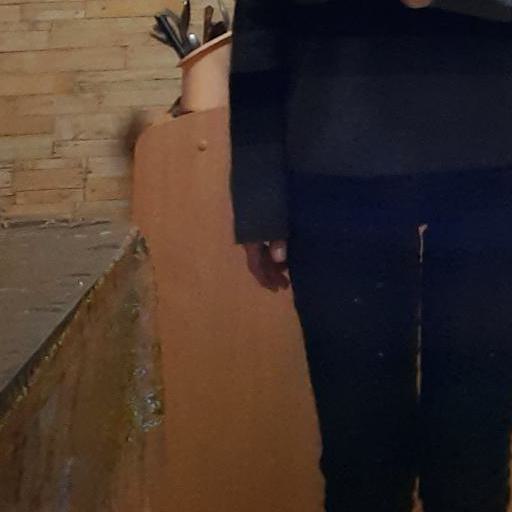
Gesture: no_gesture